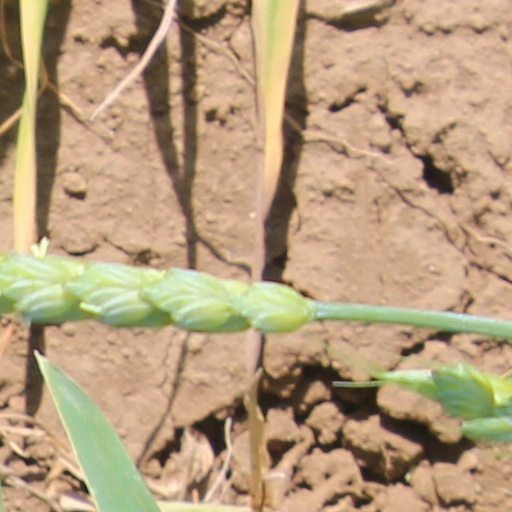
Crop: wheat